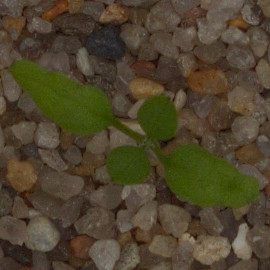
Label: common_chickweed